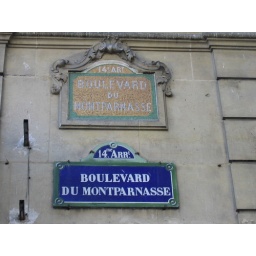
Not one, but two street signs! One arty, mosaic one, the other in the traditional blue enamel